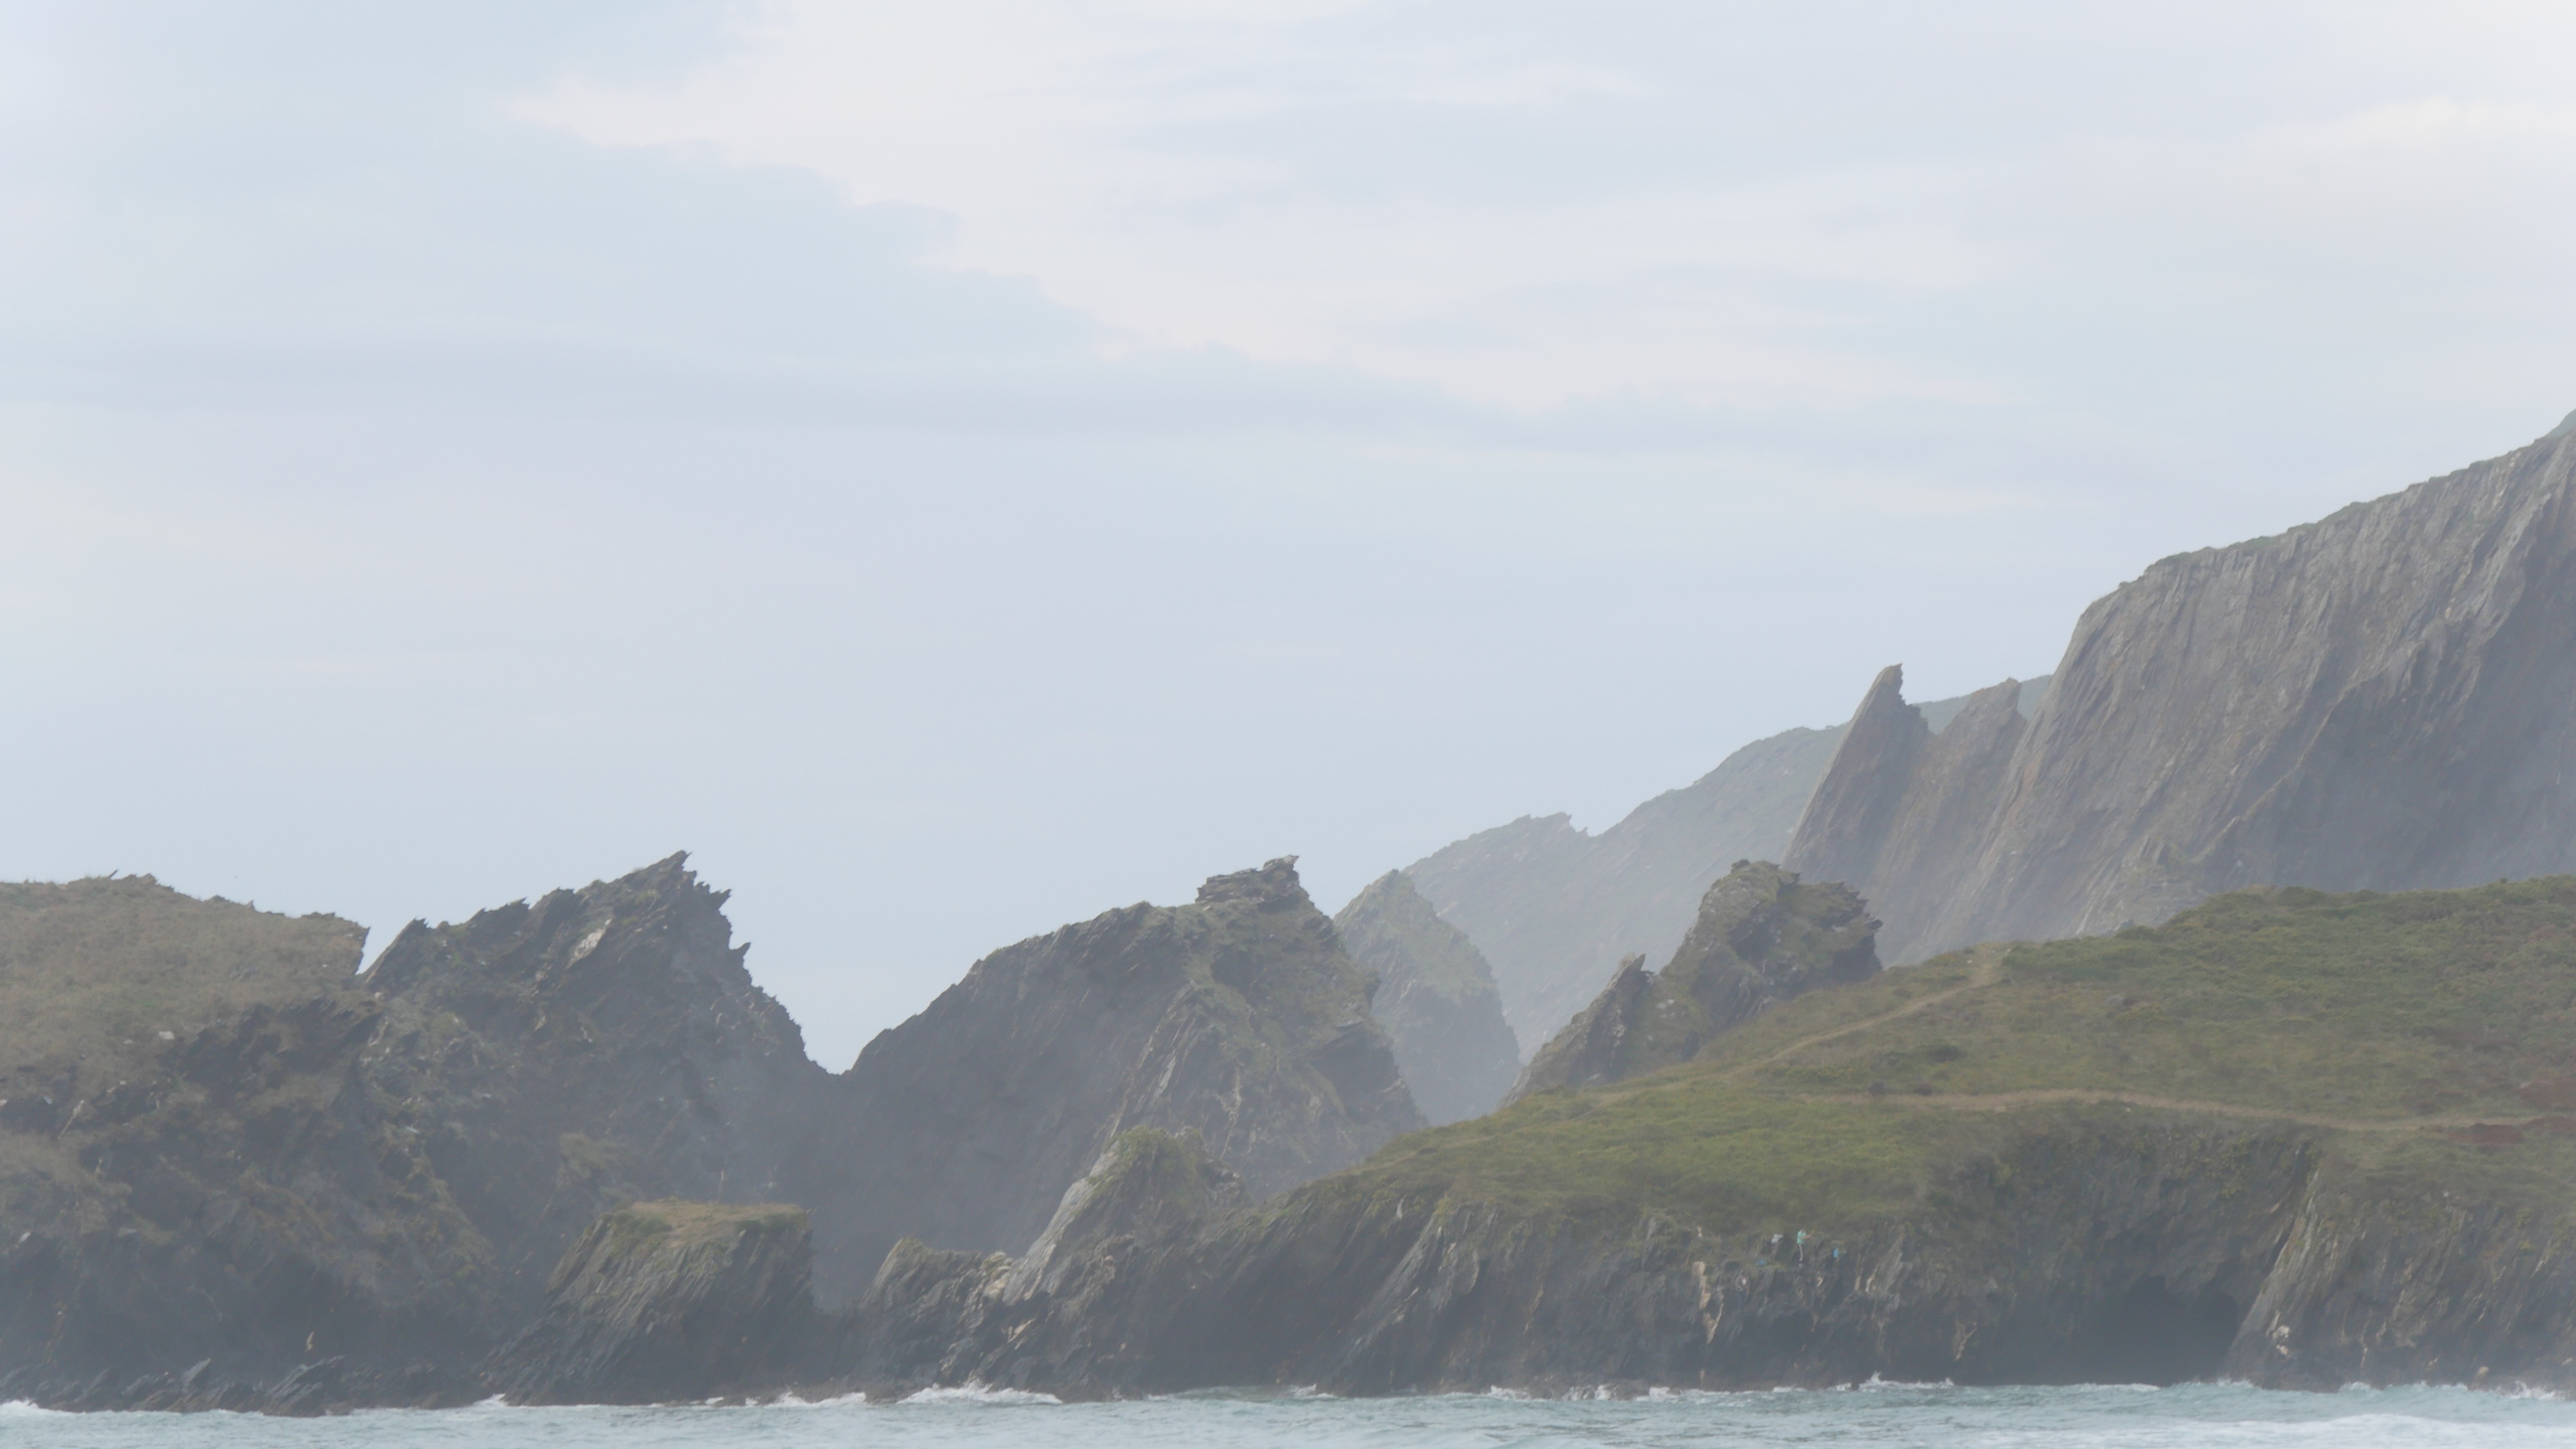
sea, coast, mountain, lake, mountain range, cliff, bay, fjord, terrain, loch, cape, landform, geographical feature, atmospheric phenomenon, mountainous landforms, glacial landform